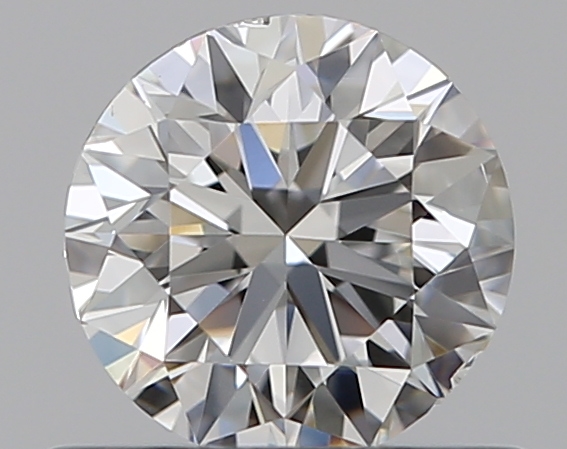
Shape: round
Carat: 0.5
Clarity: VS2
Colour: G
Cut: EX
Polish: EX
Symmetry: VG
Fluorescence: N
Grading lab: GIA
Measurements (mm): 5.05 x 5.1 x 3.14